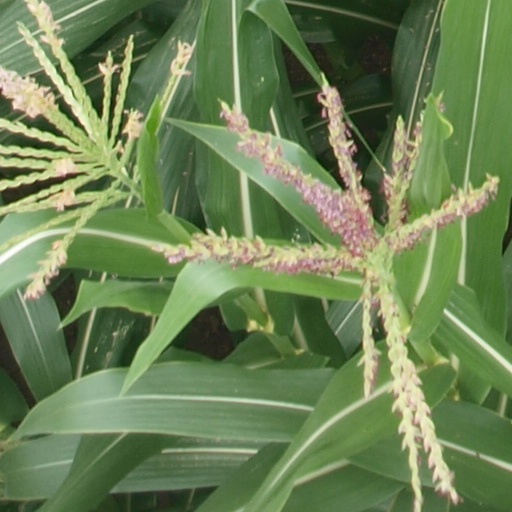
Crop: maize; corn